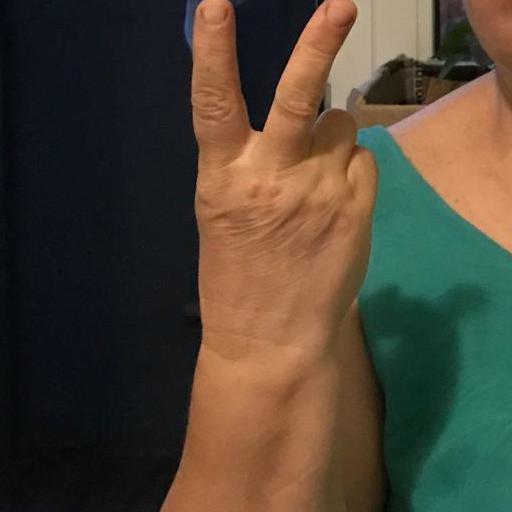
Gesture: peace_inverted